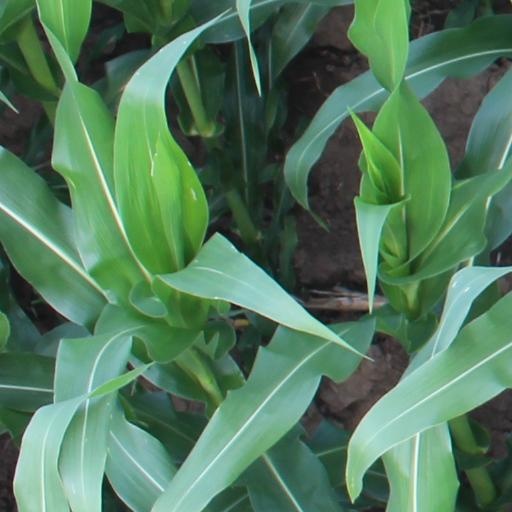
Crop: maize; corn